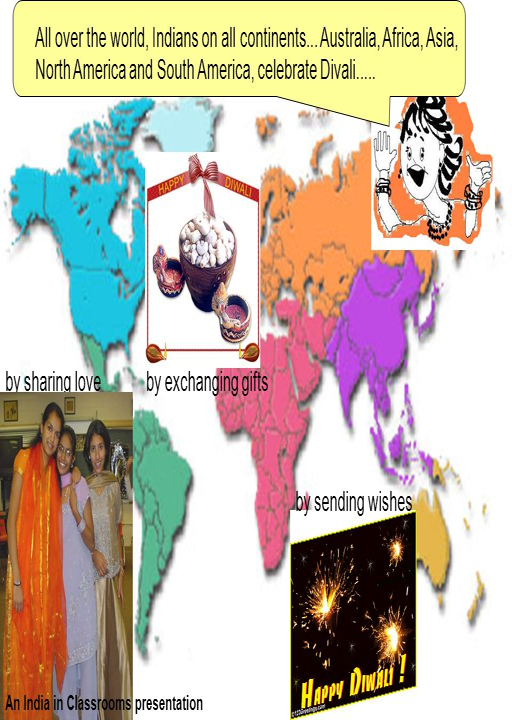
all over the world , sports team on all continents